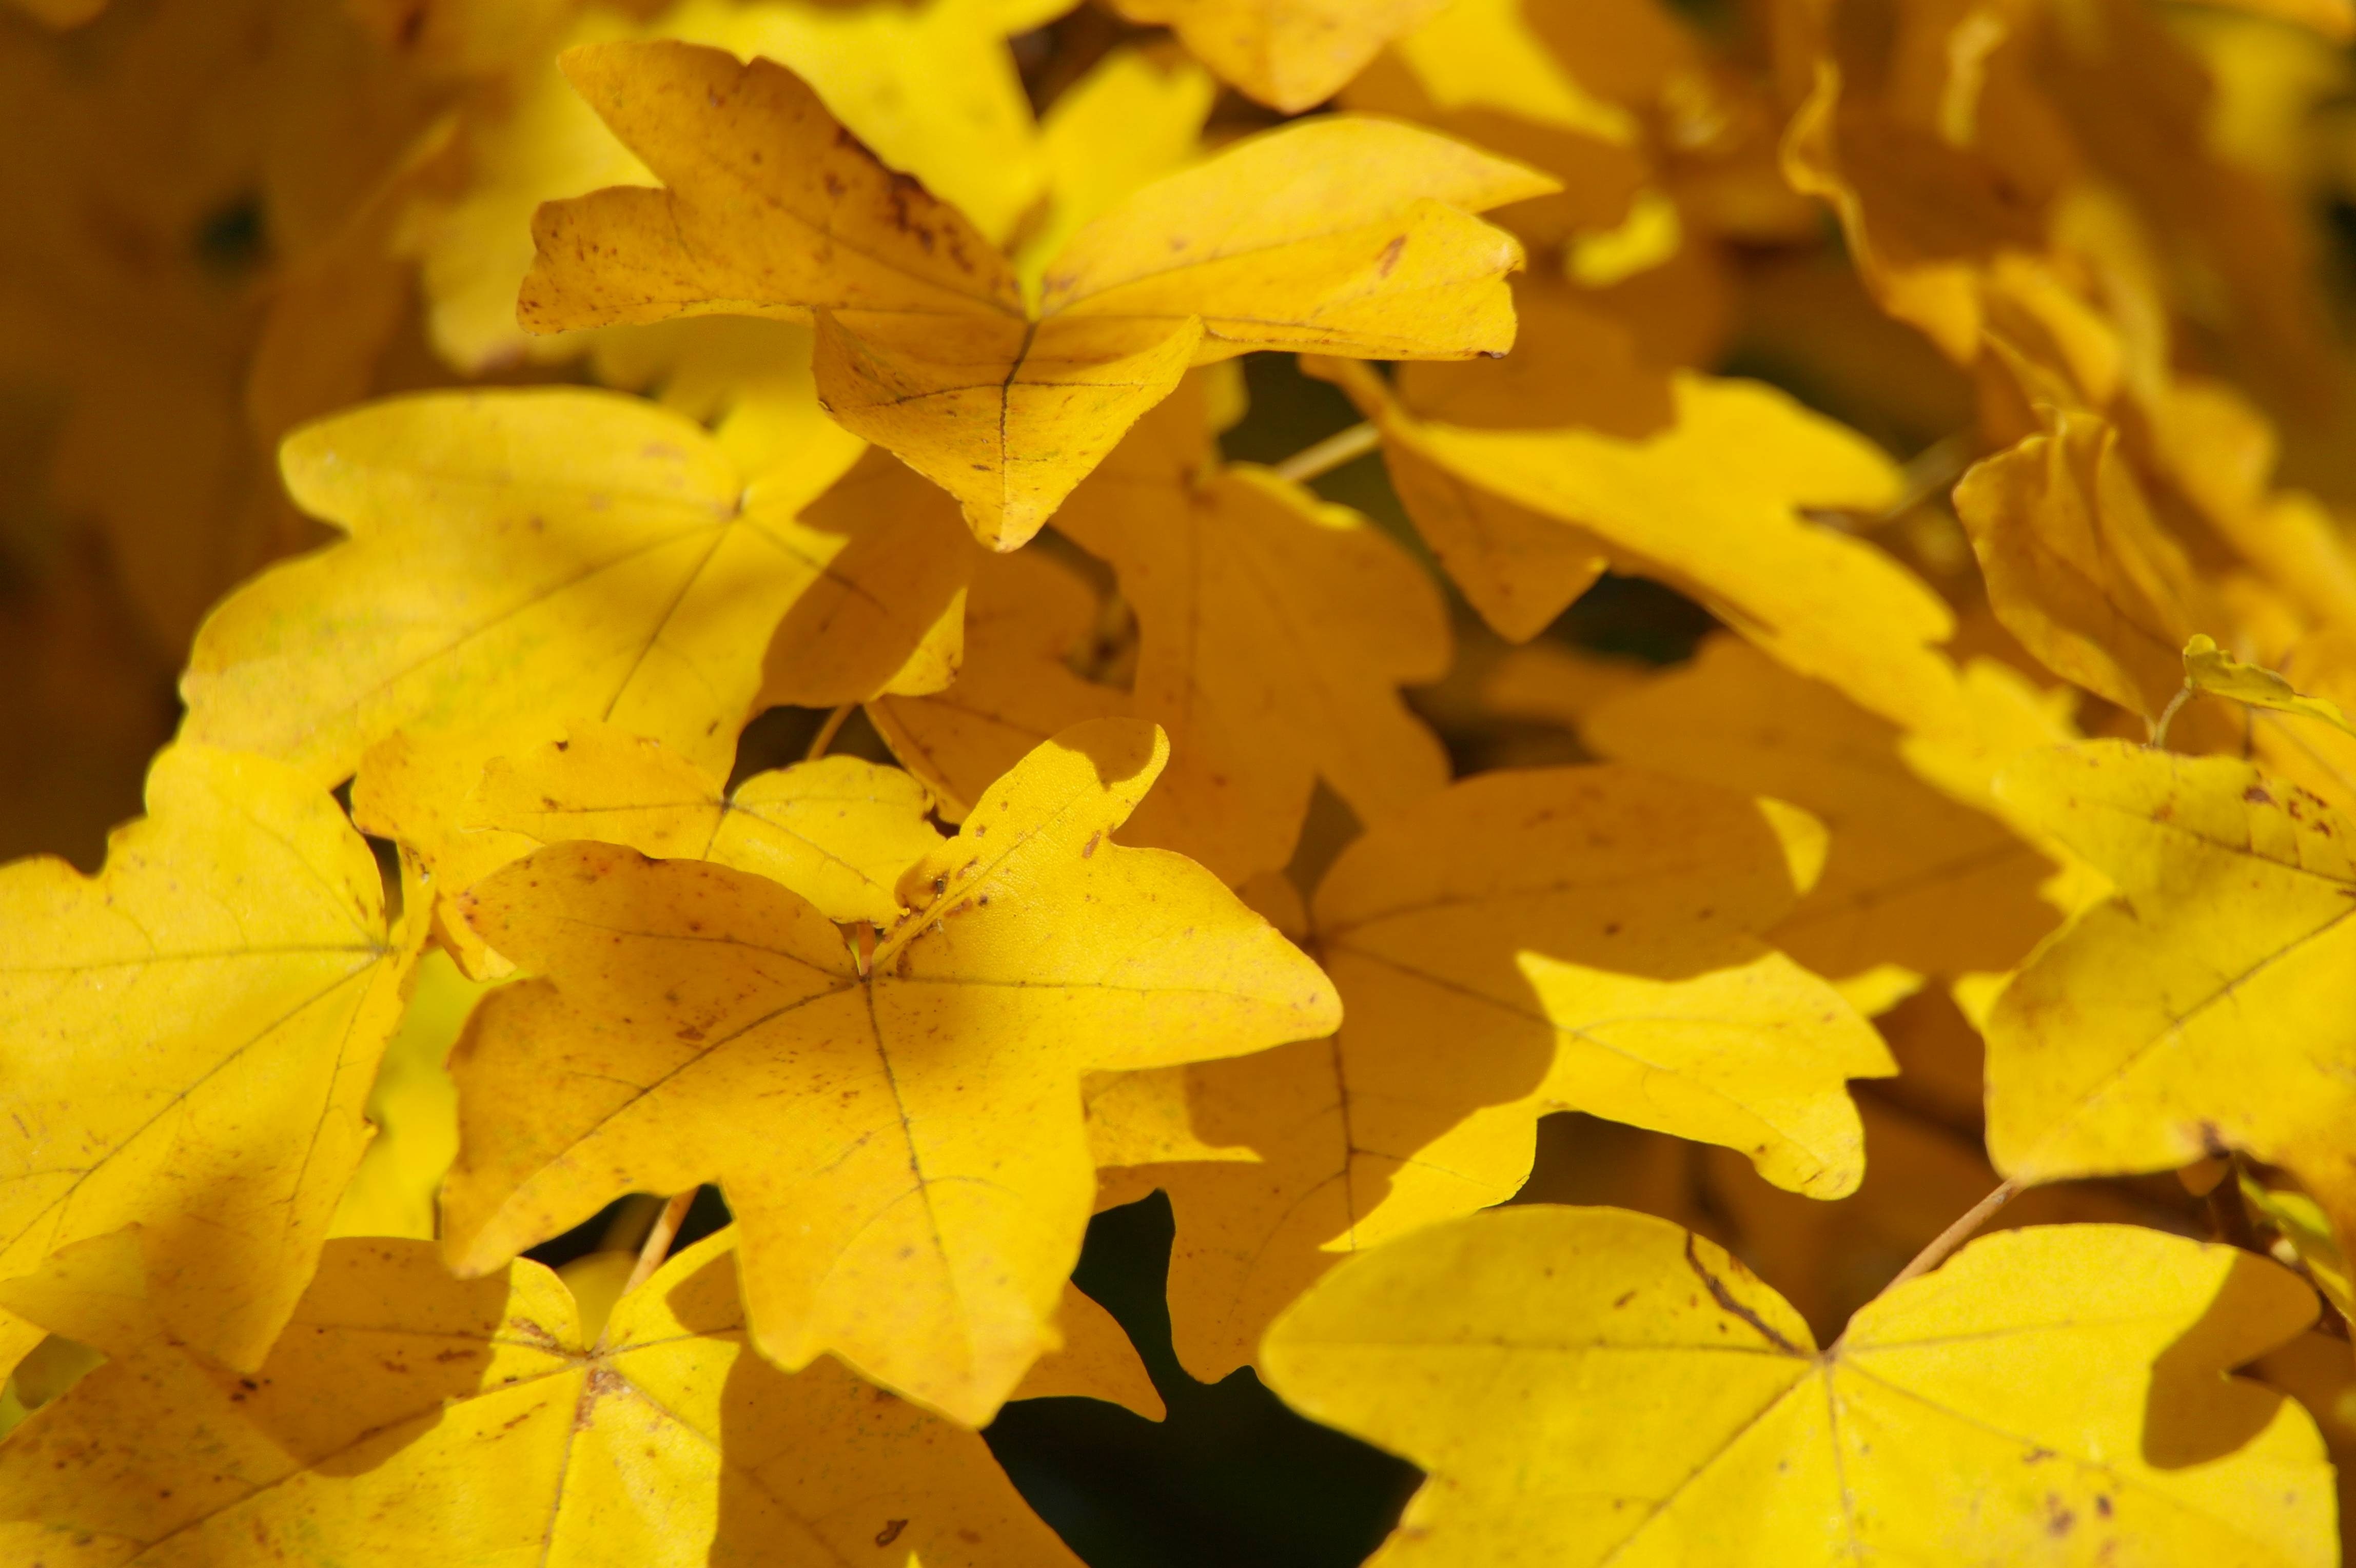
tree, branch, plant, sunlight, leaf, flower, autumn, yellow, season, maple tree, maple leaf, leaves, flowering plant, maidenhair tree, plant stem, woody plant, land plant